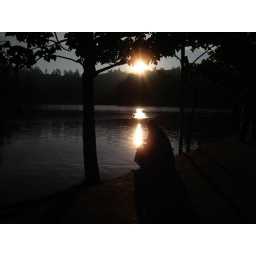
a girl sitting in the bank of kodaikanal lake